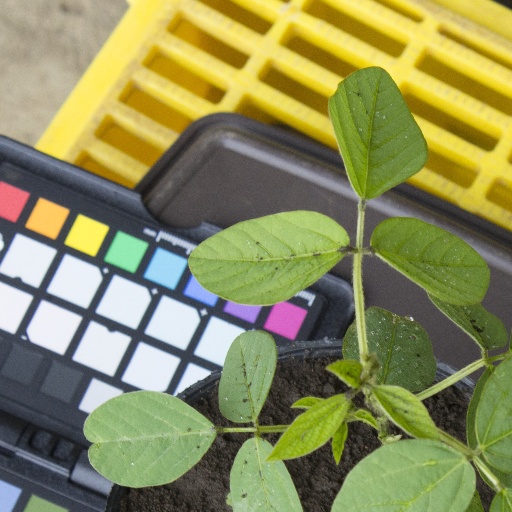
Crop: soybean